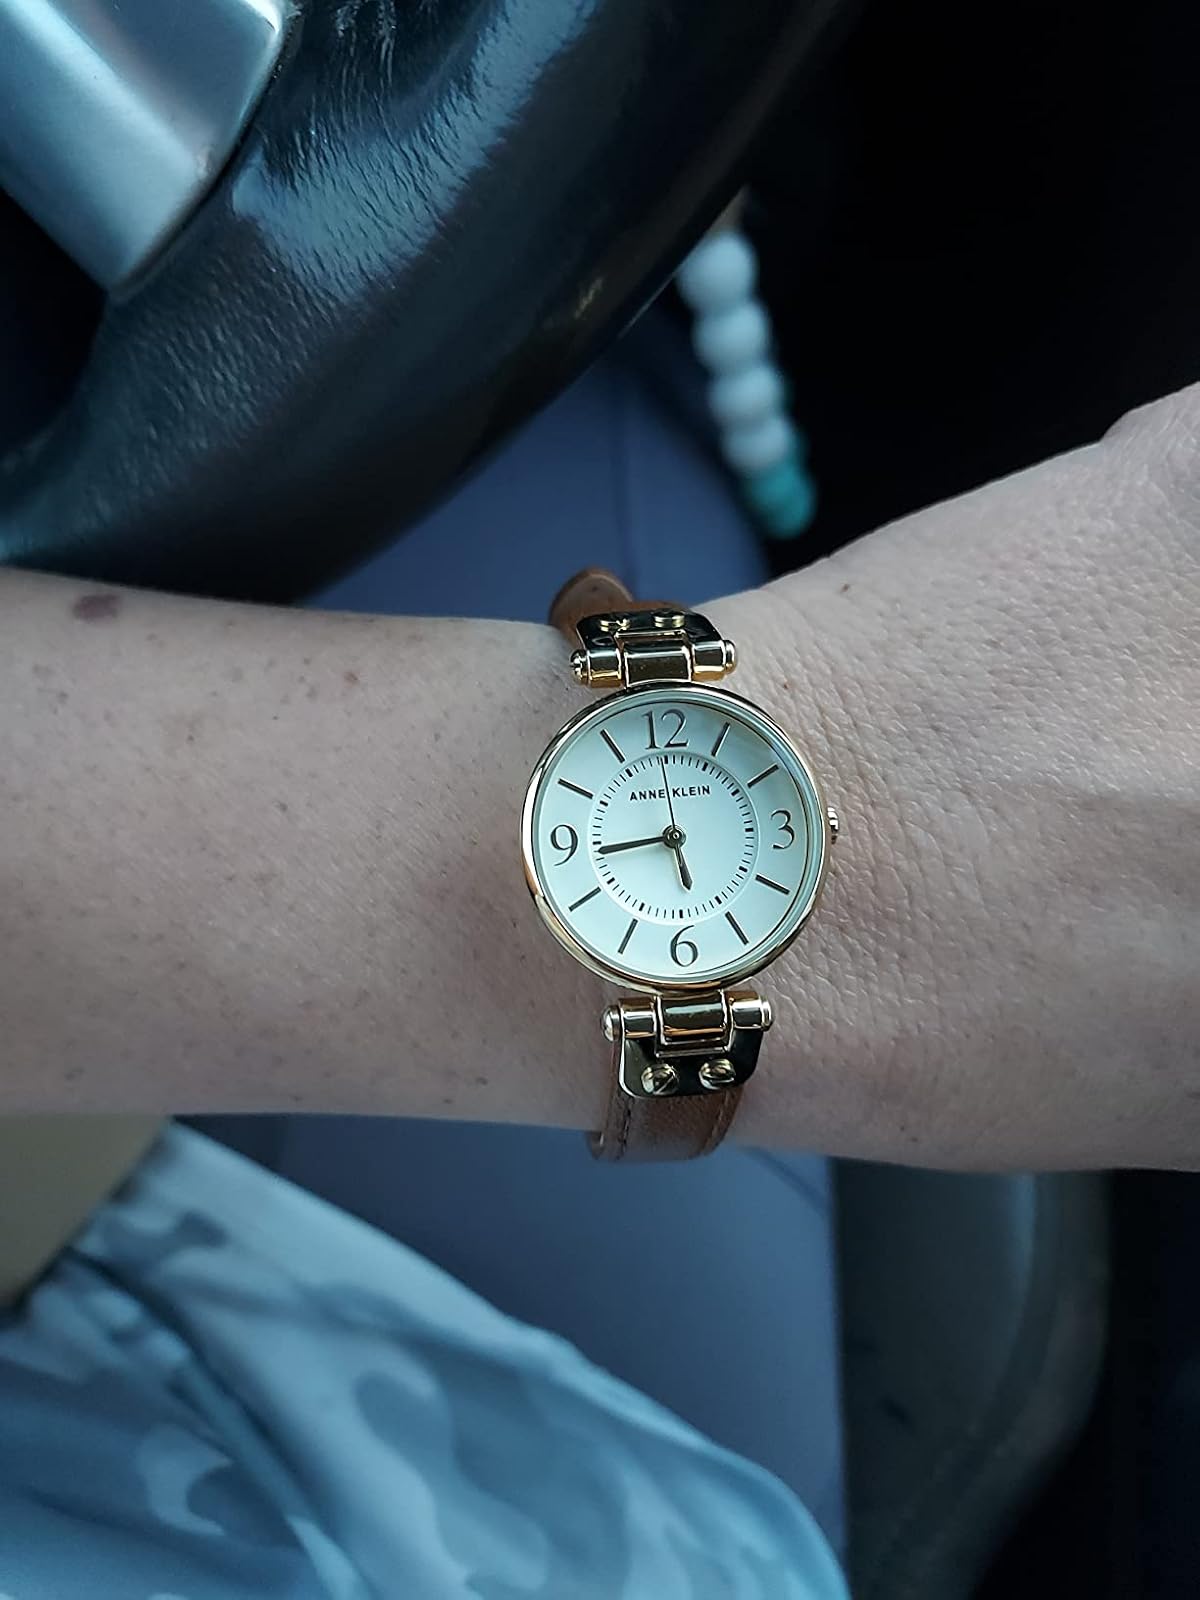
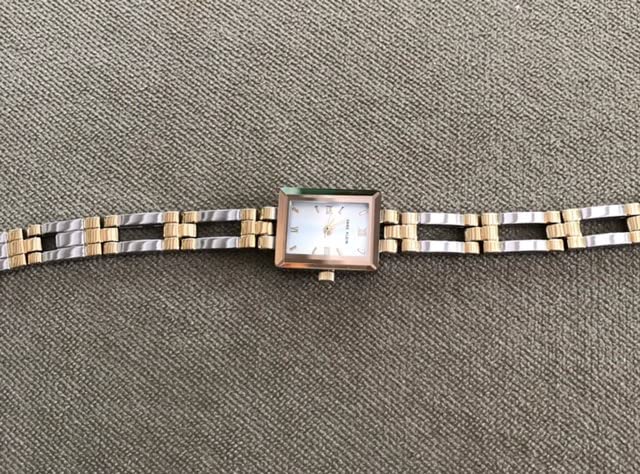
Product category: accessories_watch
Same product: no